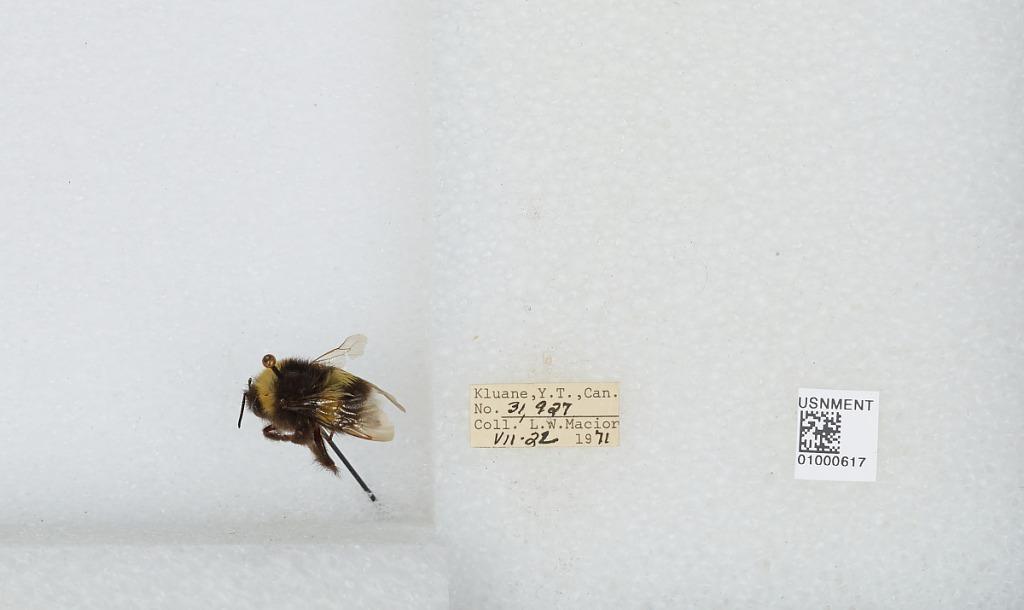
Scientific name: Bombus (Bombus) lucorum (Linnaeus)
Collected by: L. Macior
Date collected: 1971-7-22
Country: Canada
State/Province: Yukon Territory
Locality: Kluane
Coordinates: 60.75, -139.5